2014 Stockton bank robbery

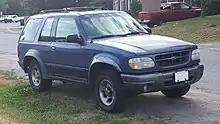
A 1995–2001 Ford Explorer similar in appearance to the vehicle used by the suspects

Bank of the West is an American financial institution headquartered in nearby San Francisco, operating around 600 branches in the Midwestern and Western United States. The branch that was robbed was located in northern Stockton, at 7810 Thornton Road. July 16 was the Thornton Road branch's final day of business; it was slated to permanently close at the end of the day.